Byzantine–Ottoman wars

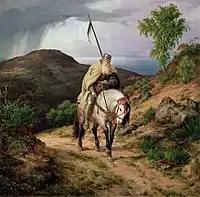
Romantic portrayal of the "Last Crusader". Increasing Muslim victories, Christian defeats and European transgressions coupled with the Reformation and Counter-Reformation led to the end of the Crusades.

Nonetheless, towards the mid and late 14th century, the Byzantines began to receive nominal aid from the West. This was little more than sympathy toward a fellow Christian power fighting a Muslim power and despite two Crusades, the Byzantines "received as much help from Rome as we did from the [Mamluk] sultan [of Egypt]". The Mamluk Sultanate in the 13th century had been one of the most determined powers to remove Christian influence in the Middle East and raiding by Cyprus did not change this in the 14th and 15th centuries.